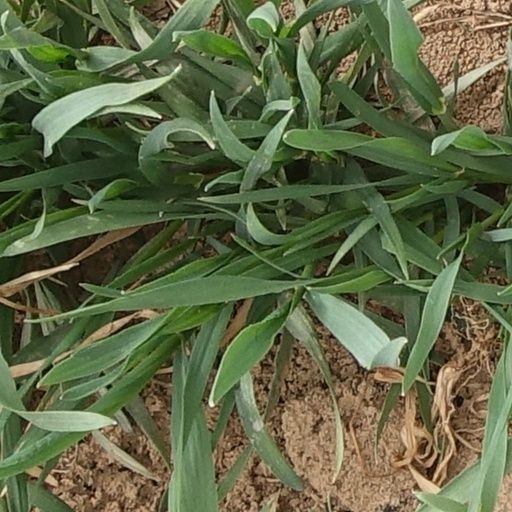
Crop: wheat